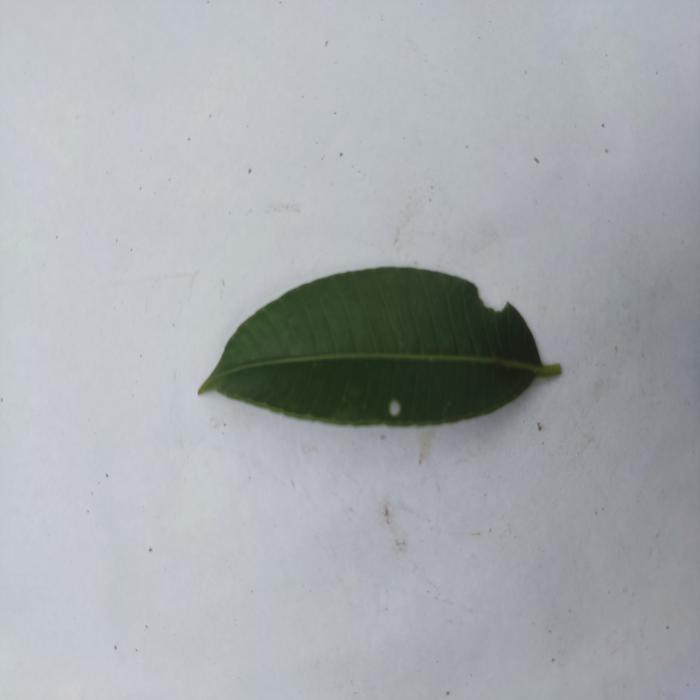
Crop: Hog Plum
Leaf condition: Heathy_Leaf